Dulhan Ek Raat Ki

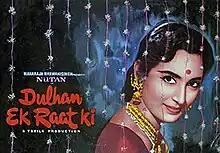
Poster

Dulhan Ek Raat Ki is a 1967 Indian Hindi-language film starring Dharmendra, Nutan and Rehman, the same trio who did "Dil ne Phir Yaad Kiya". The film is based on the Thomas Hardy novel "Tess of the d'Urbervilles".